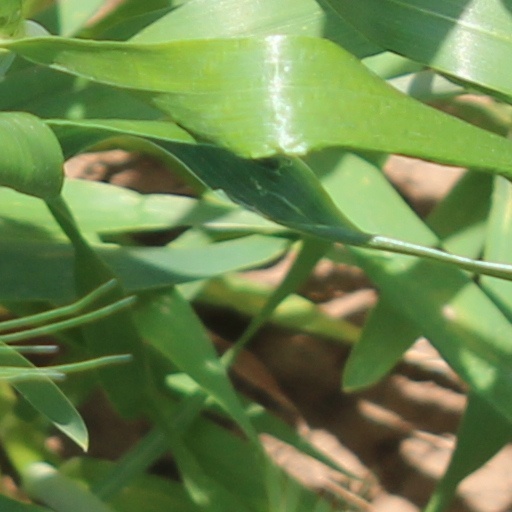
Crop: wheat